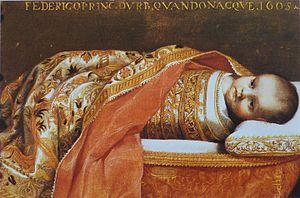
Frédéric Ubaldo della Rovere ou Federico Ubaldo della Rovere, duc d'Urbino, est le fils de François Marie II della Rovere.